Dillon Danis

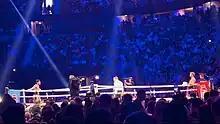

On August 8, 2023, it was announced that Danis would face American YouTuber Logan Paul as the second main event for X Series 10 – The Prime Card alongside KSI vs Tommy Fury on October 14 at Manchester Arena in Manchester, England.